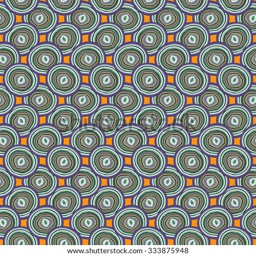
vector abstract green irregular circles pattern on an orange background